Offertory

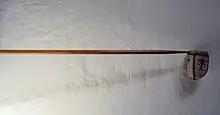
Collection bag used in Fru Alstad Church

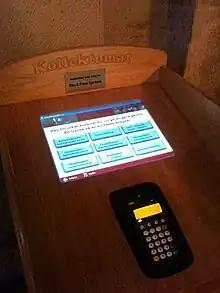
Kollektomat (collectomat), an automatic offertory machine with a card reader in Lund Cathedral, Sweden

The offertory (from Medieval Latin "offertorium" and Late Latin "offerre") is the part of a Eucharistic service when the bread and wine for use in the service are ceremonially placed on the altar.